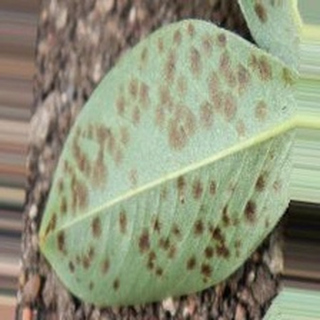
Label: groundnut_rust